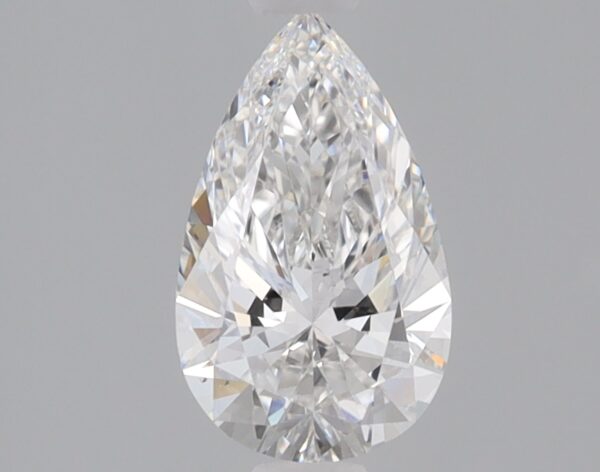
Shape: pear
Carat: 0.91
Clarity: VS1
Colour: F
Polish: EX
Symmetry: EX
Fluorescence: NONE
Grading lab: IGI
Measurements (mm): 8.95 x 5.42 x 3.31